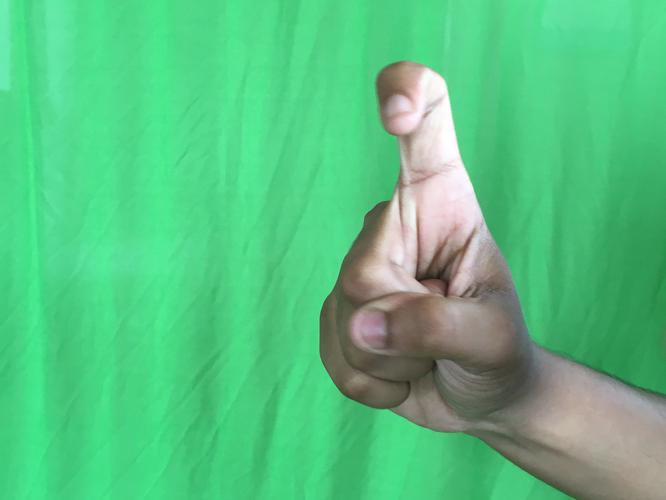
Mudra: Tamarachudam
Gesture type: single_hand